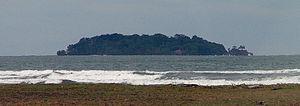
L'île Uvita est une petite île située au large du port de Limón au Costa Rica, dans la mer des Caraïbes. Elle appartient administrativement à la province de Limón.